HMS Pembroke (1733)

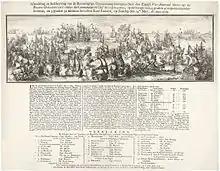
"Pembroke" shown here at the First Battle of Cape Finisterre (1747)

In April 1749, whilst near Fort St David, "Pembroke", along with and the hospital ship , was wrecked in a storm, with the loss of 330 of her crew, only 12 being saved.